Menkaure

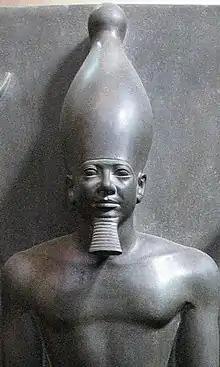
Greywacke statue of MenkaureEgyptian Museum, Cairo

Menkaure or Menkaura (2550 BC - 2503 BC) was a king of the Fourth Dynasty of Egypt during the Old Kingdom. He is well known under his Hellenized names Mykerinos ( by Herodotus), in turn Latinized as Mycerinus, and Menkheres ( by Manetho). According to Manetho, he was the throne successor of king Bikheris, but according to archaeological evidence, he was almost certainly the successor of Khafre. Africanus (from Syncellus) reports as rulers of the fourth dynasty Sôris, Suphis I, Suphis II, Mencherês (=Menkaure), Ratoisês, Bicheris, Sebercherês, and Thamphthis in this order. Menkaure became famous for his tomb, the Pyramid of Menkaure, at Giza and his statue triads, which showed him alongside the goddess Hathor and various regional deities.